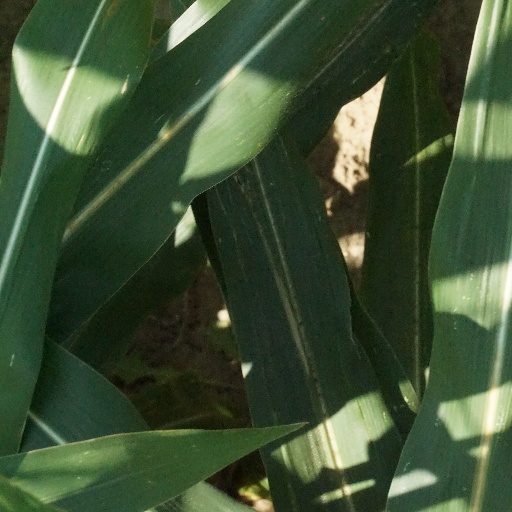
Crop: maize; corn